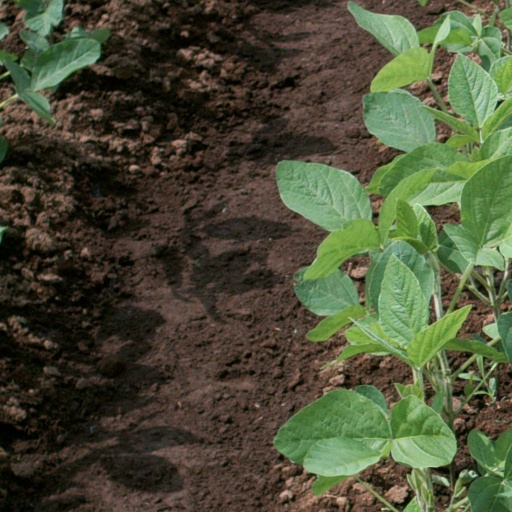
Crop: soybean